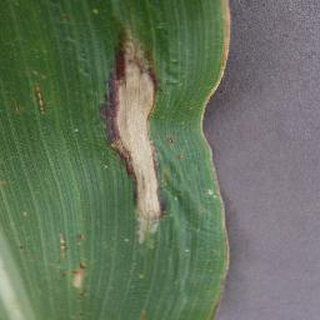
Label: corn_northern_leaf_blight